Buddhism in Japan

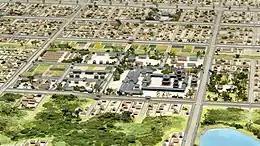
A model of Yakushi-ji, a major imperial temple of Nara

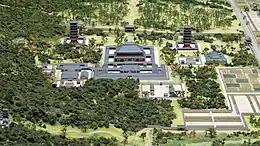
Model of the garan of Todai-ji seen from the north side

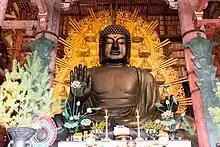
Todai-ji's Great Buddha (Daibutsu)

In 710, Empress Genme moved the state capital to Heijōkyō, (modern Nara) thus inaugurating the Nara period. This period saw the establishment of the "kokubunji" system, which was a way to manage provincial temples through a network of national temples in each province. The head temple of the entire system was Tōdai-ji (completed in 752).